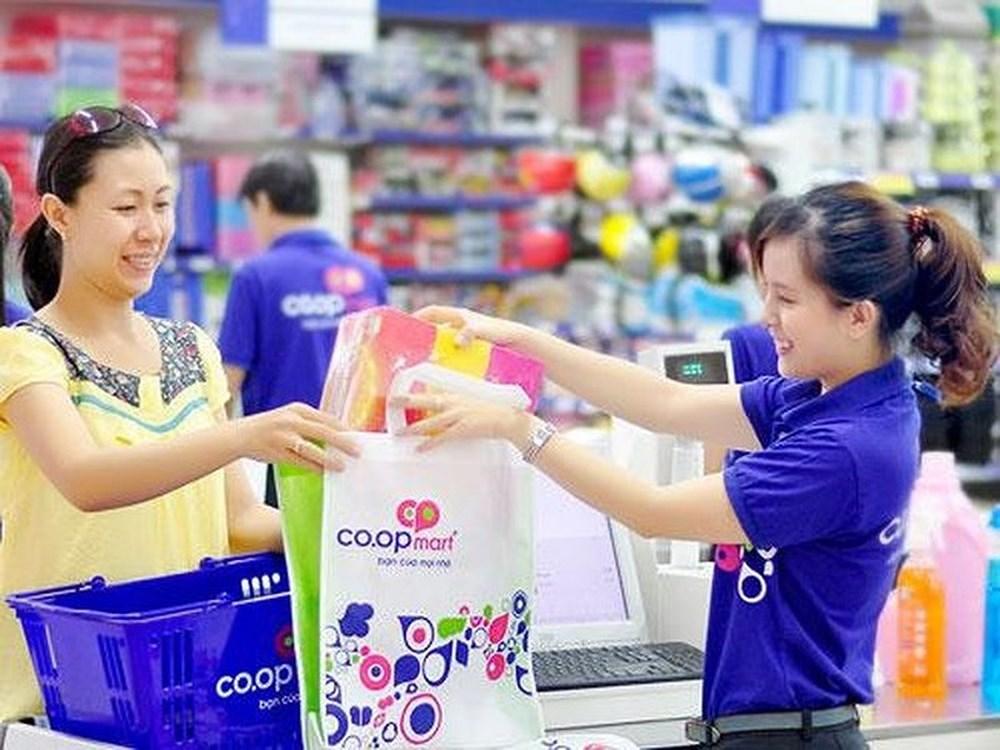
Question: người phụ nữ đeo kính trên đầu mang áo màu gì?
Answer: người phụ nữ đeo kính trên đầu mang áo màu vàng